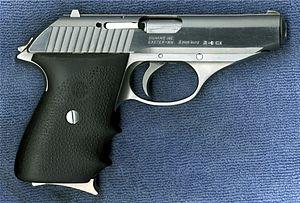
Le SIG-Sauer P230 est un pistolet semi-automatique double action produit en coopération par la société suisse SIG et la société allemande Sauer & Sohn.